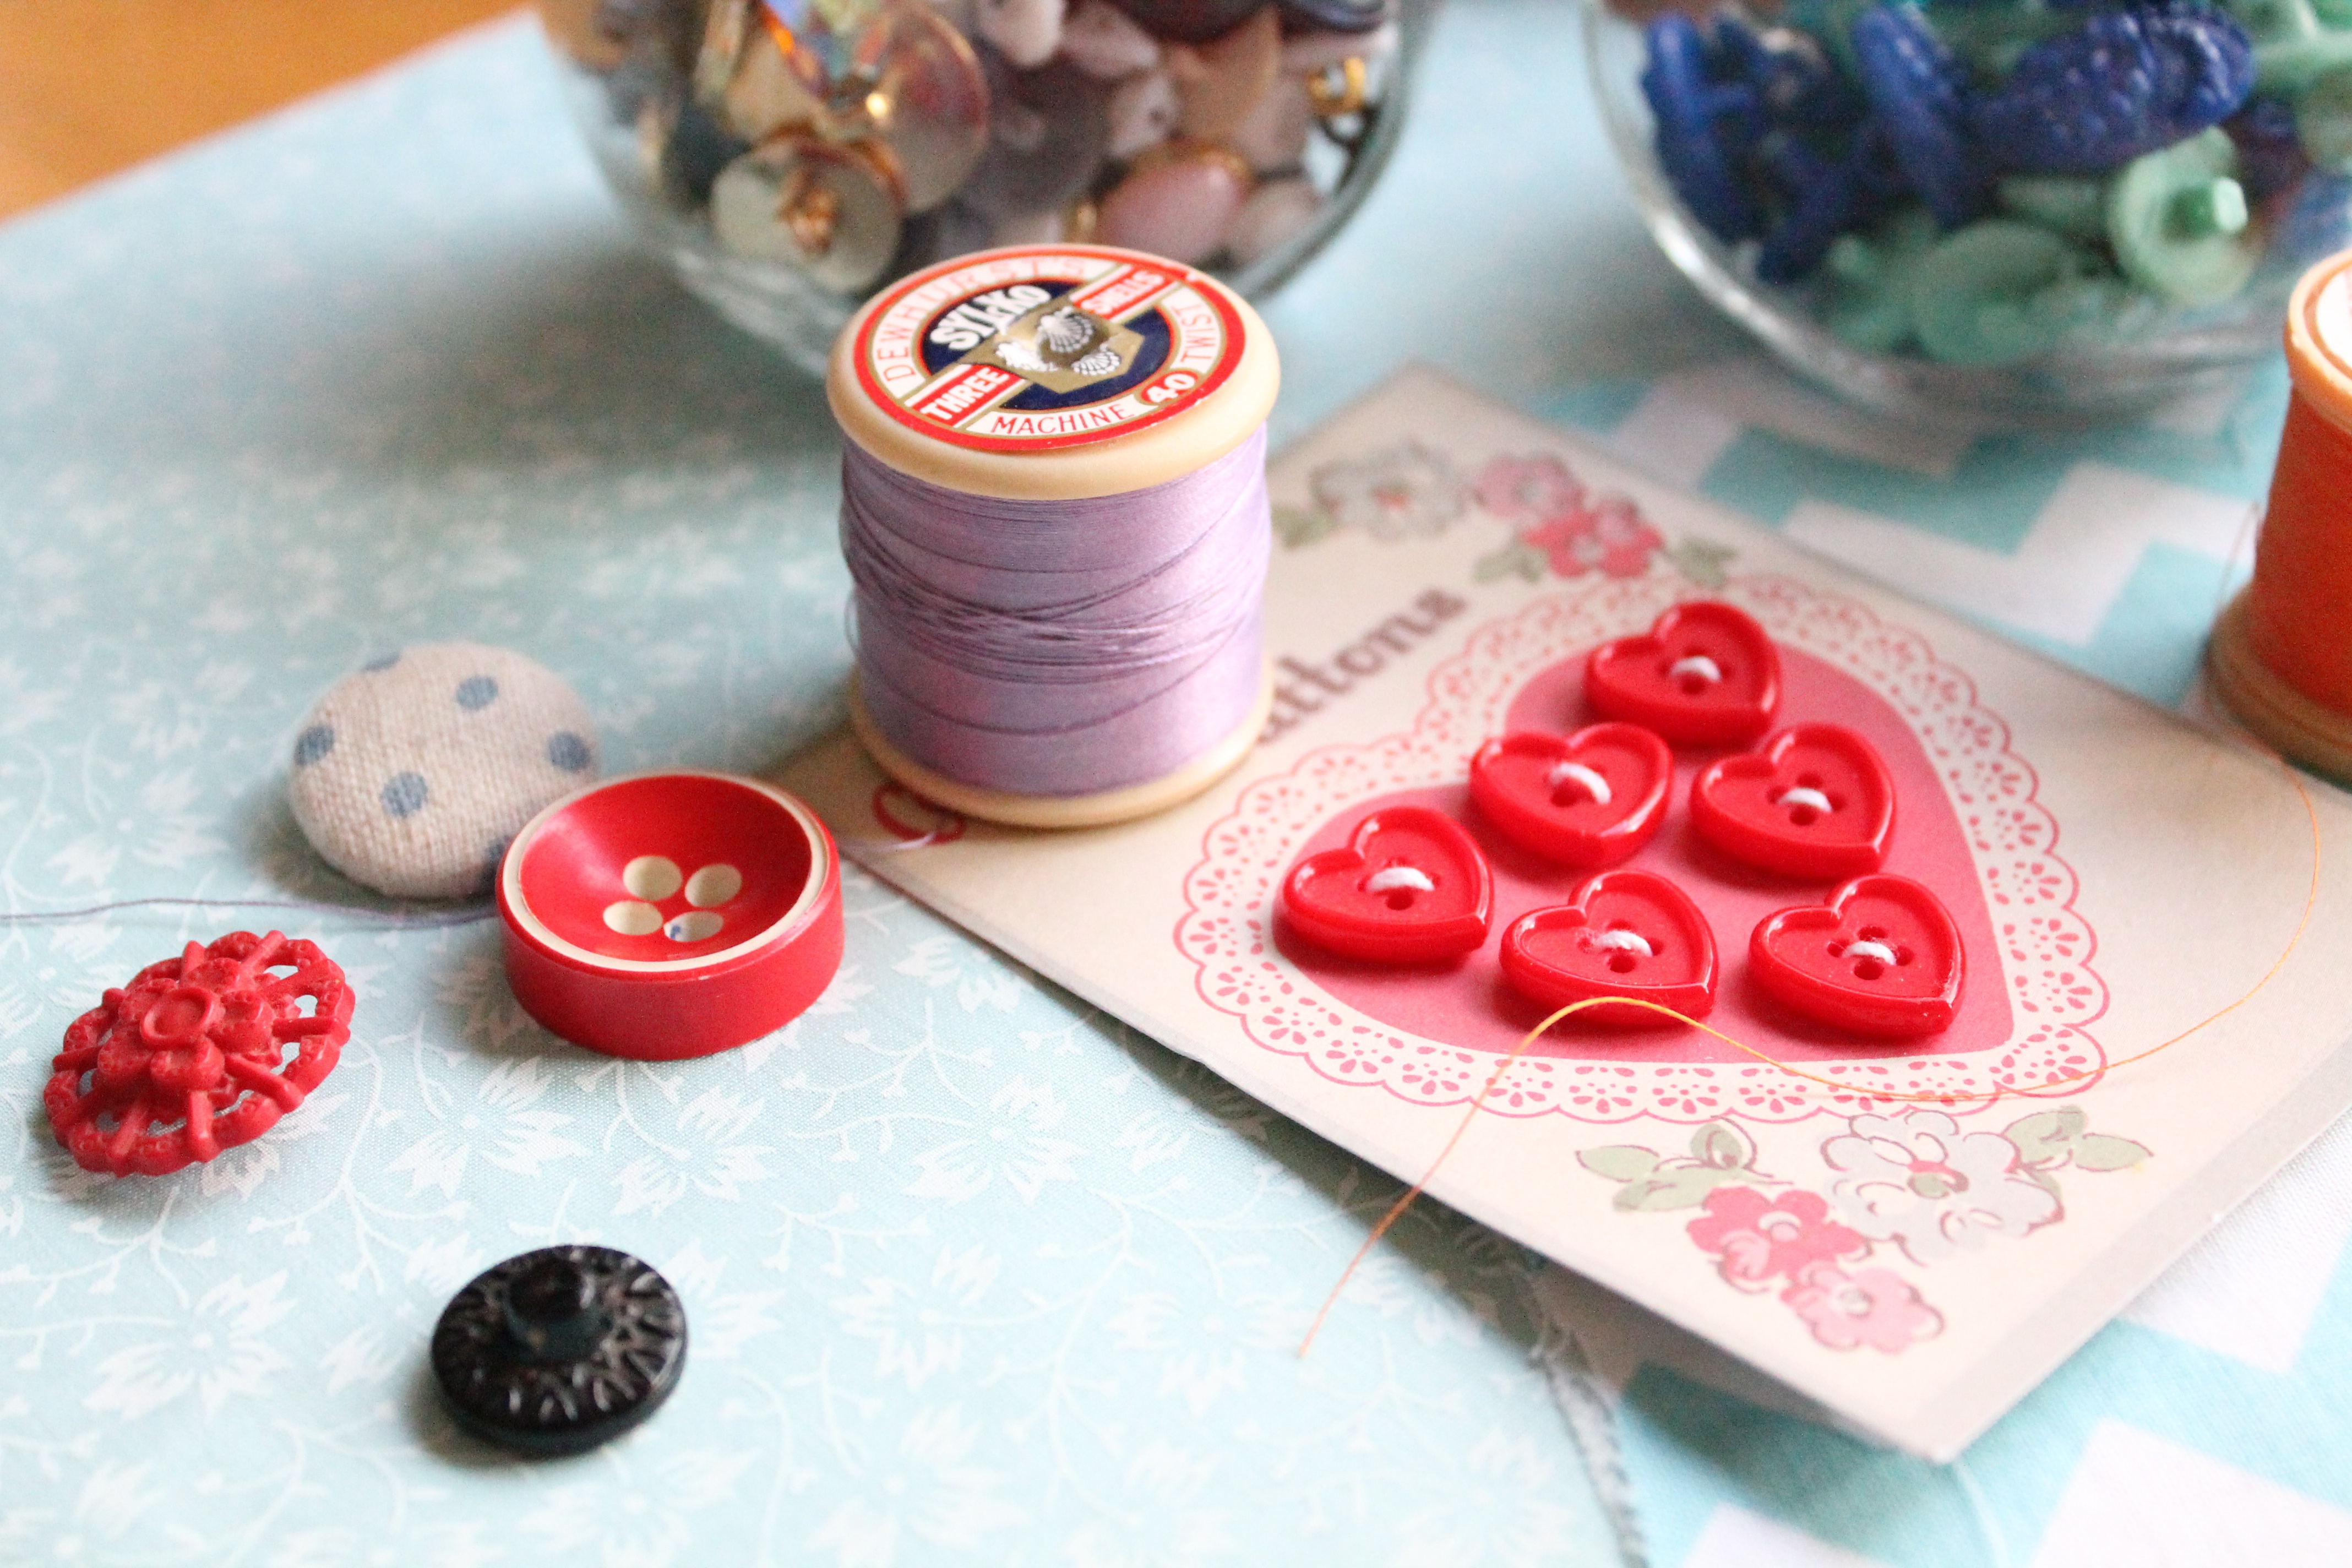
vintage, flower, heart, meal, food, red, produce, craft, baking, dessert, making, sewing, spool, thread, textile, art, icing, handmade, buttons, flavor, needlework, cake decorating, snack food, vintage thread